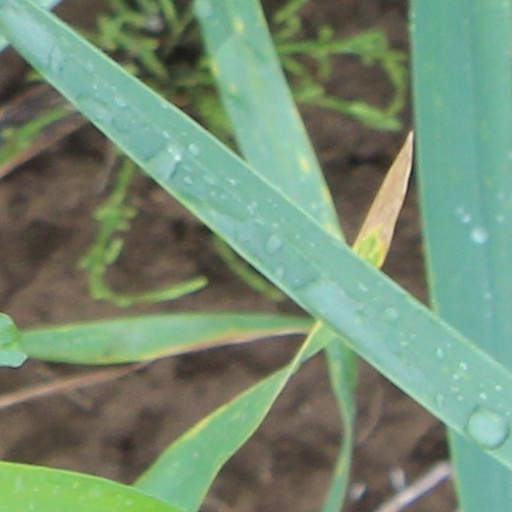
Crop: wheat